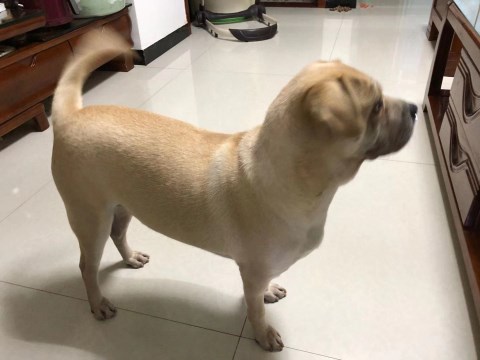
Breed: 3336-n000121-chinese_rural_dog